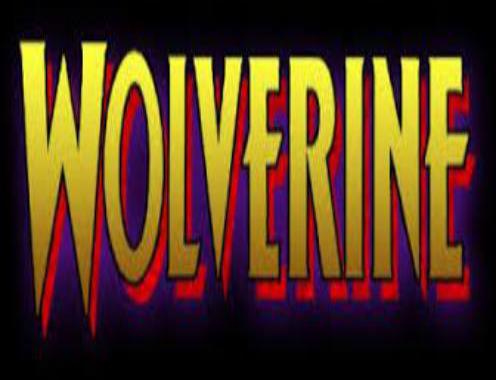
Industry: Food